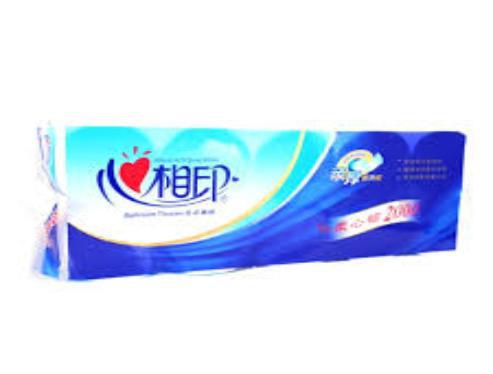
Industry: Necessities